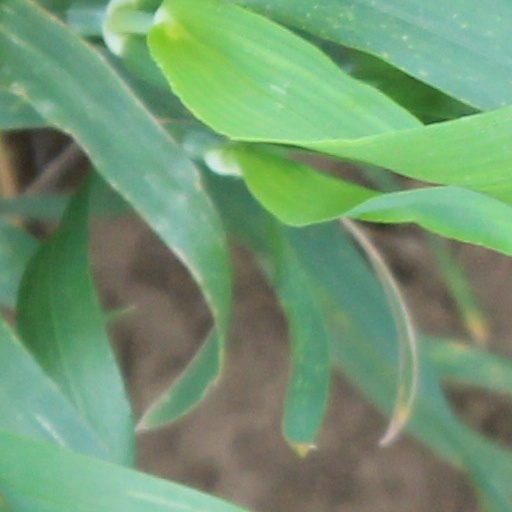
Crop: wheat